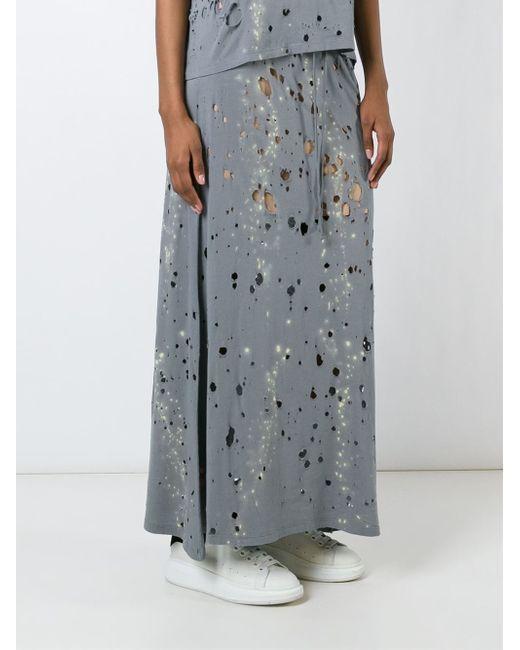
Graues Oberteil mit passendem langem Rock mit schwarzen, weißen und gelben Flecken